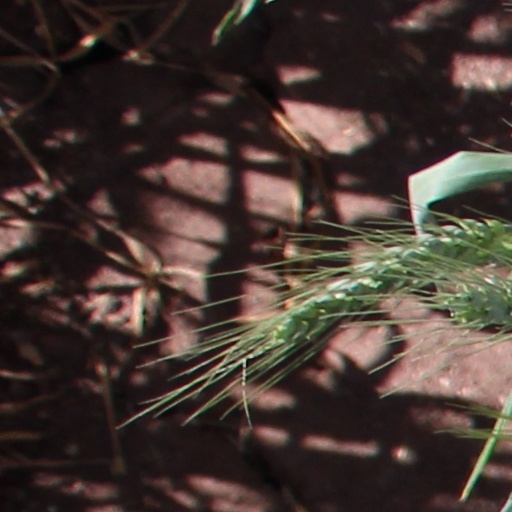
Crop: wheat